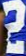
Number: 2